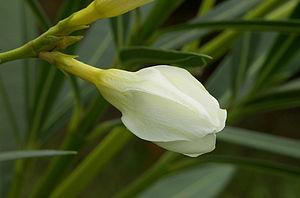
Bouton de fleur de laurier rose (Nerium oleander).